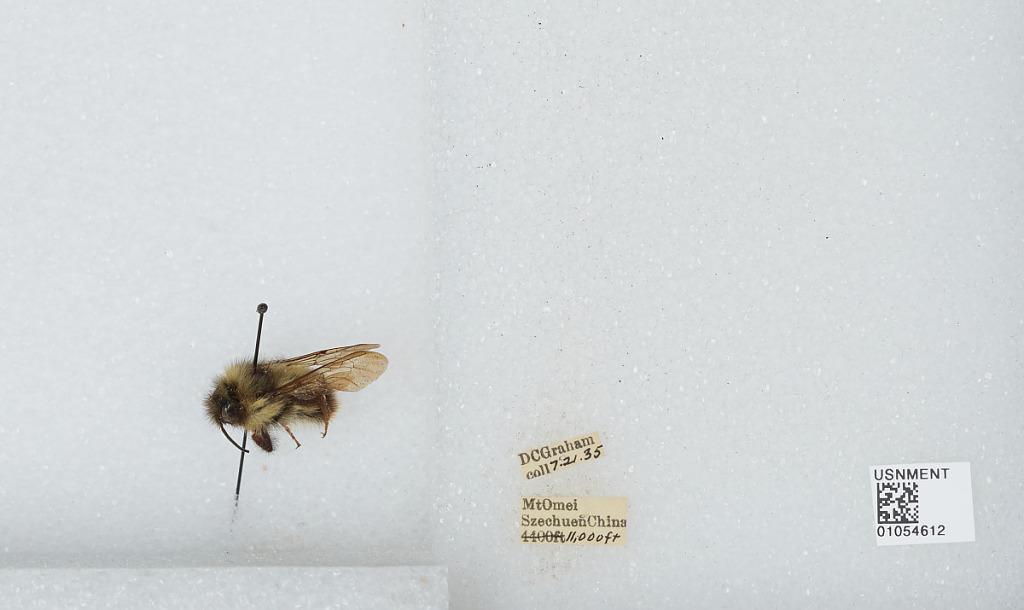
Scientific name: Bombus sp.
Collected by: D. Graham
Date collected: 1935-7-21
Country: China
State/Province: Sichuan
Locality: Mount Emei